Alemayehu Eshete

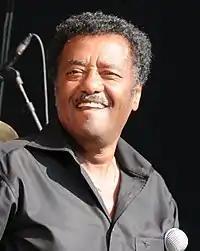
Alemayehu in 2010

Alemayehu Eshete Andarge (Amharic: ዓለማየሁ እሸቴ አንዳርጌ; June 1941 – 2 September 2021) was an Ethiopian singer, widely known as the "Abyssinian Elvis" for his dynamic performances and his fusion of traditional Ethiopian music with Western rock and roll influences. He emerged in the 1960s and became a prominent figure in the Ethio-jazz movement, alongside musicians such as Mulatu Astatke. Eshete's music blended Ethiopian rhythms with elements of funk, soul, and jazz, and his hit songs include "Temar Lije" and "Addis Ababa Bete". His international recognition grew following the release of the Éthiopiques series, which featured many of his early recordings. Eshete continued to perform until his death in 2021, leaving a lasting legacy in Ethiopian and world music. His contributions were widely recognized both in Ethiopia and internationally.